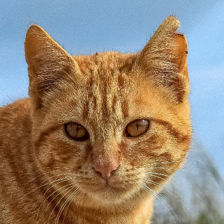
Label: animals